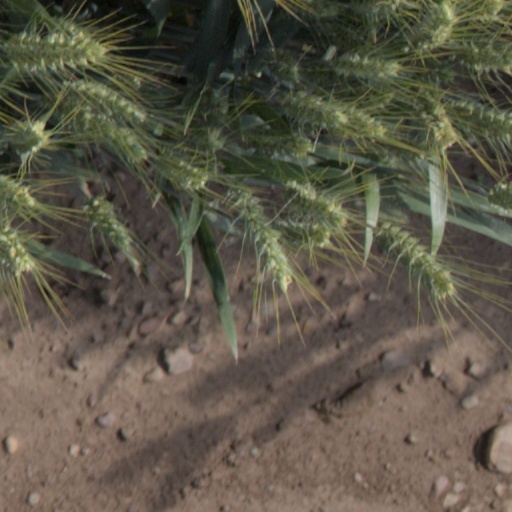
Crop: wheat